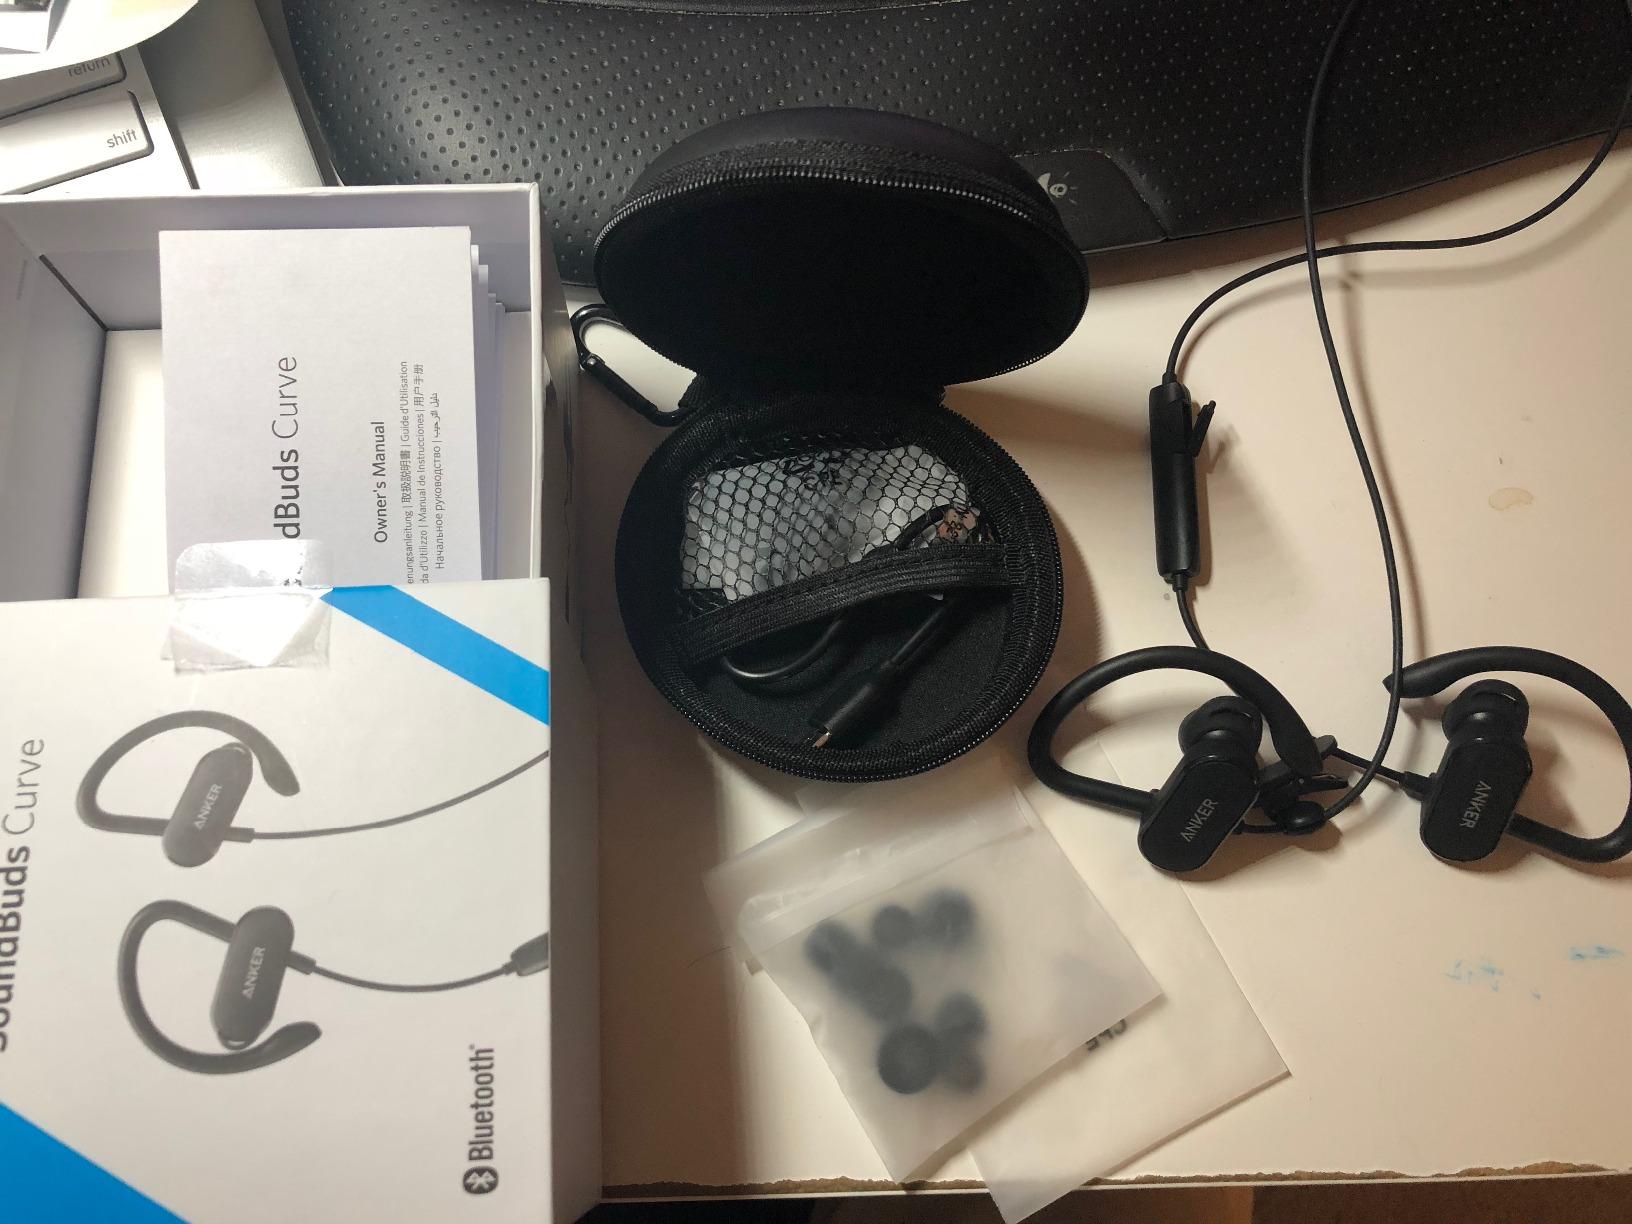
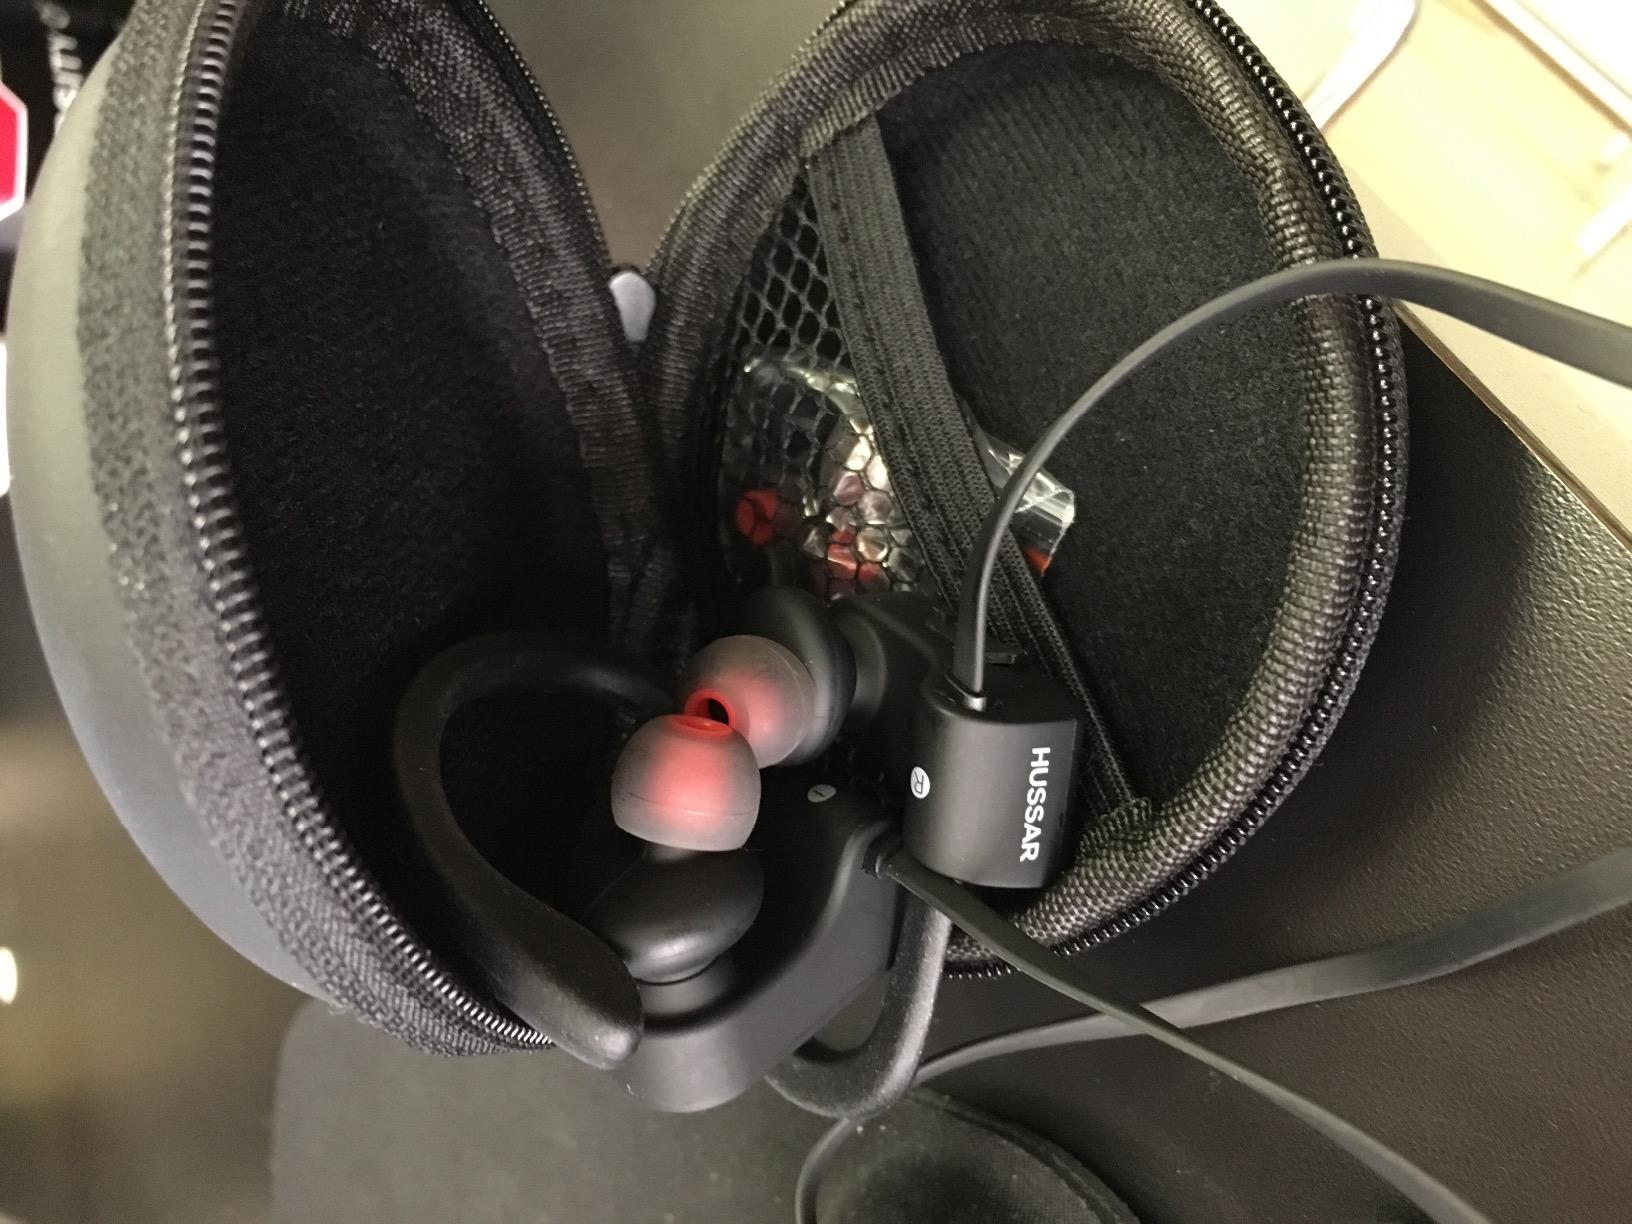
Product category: headphones
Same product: no